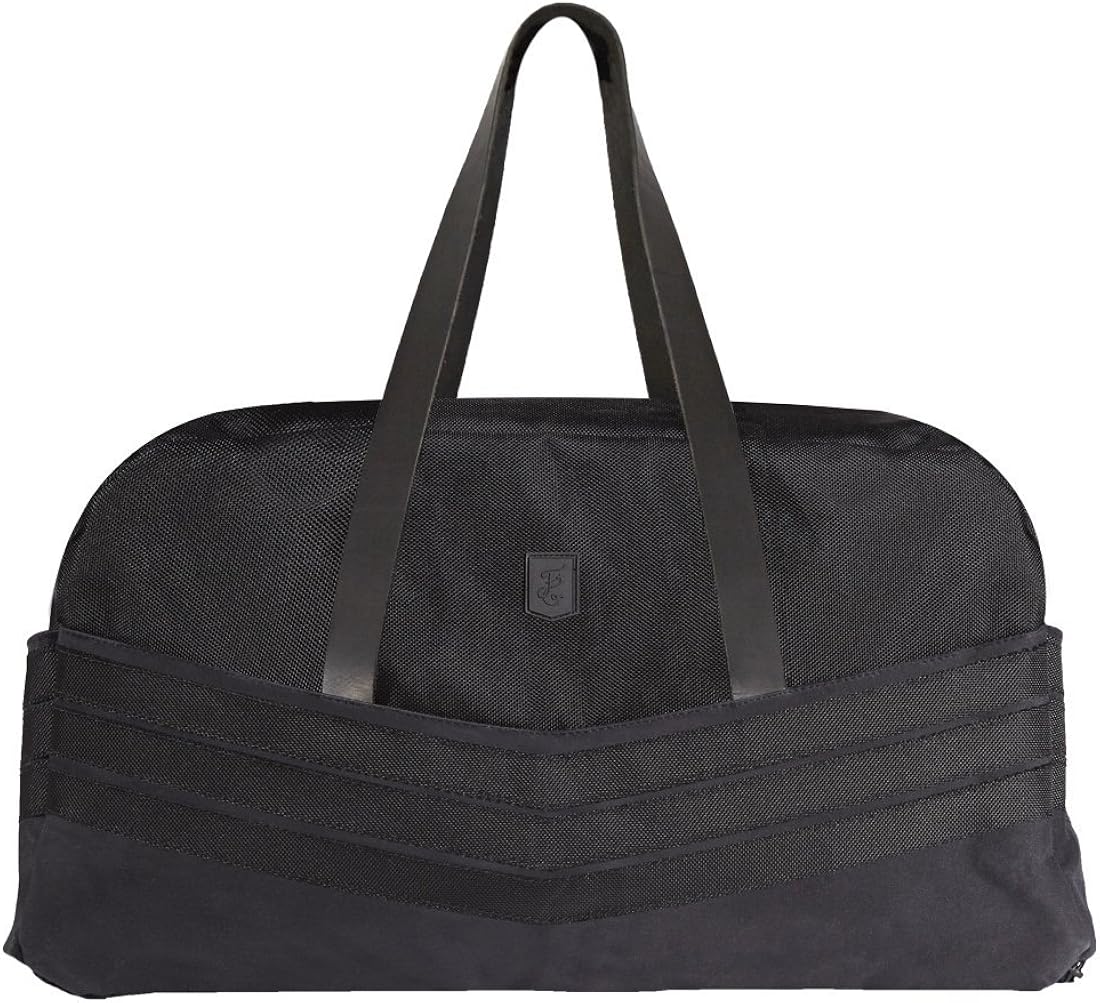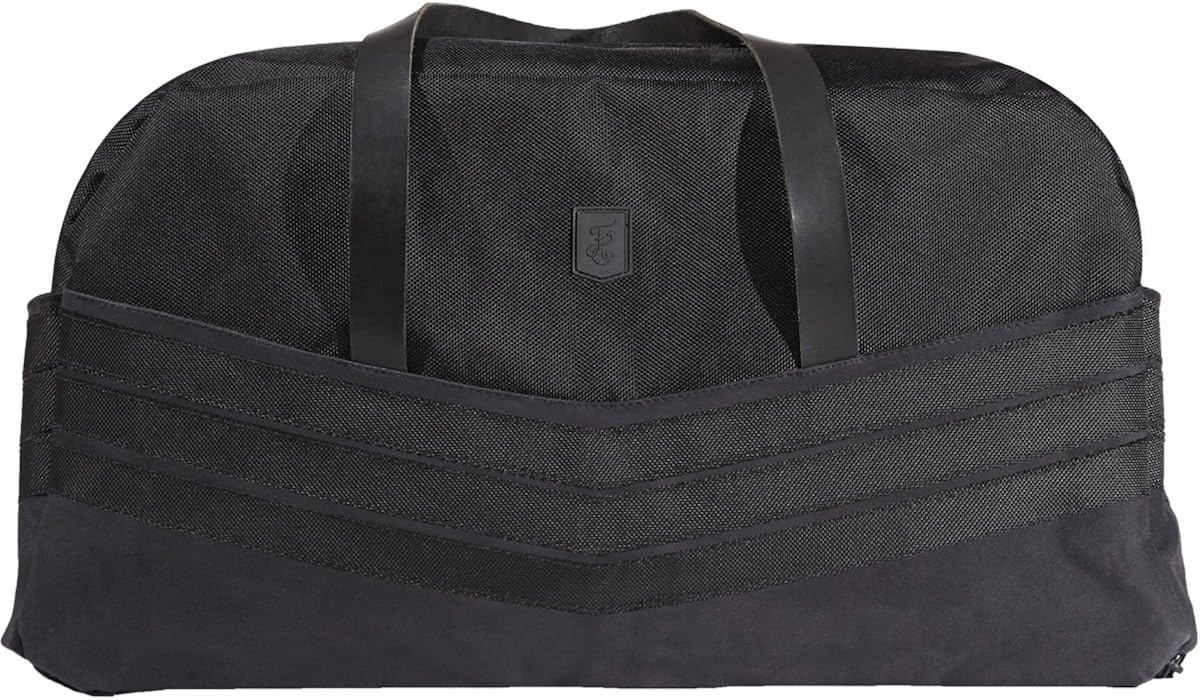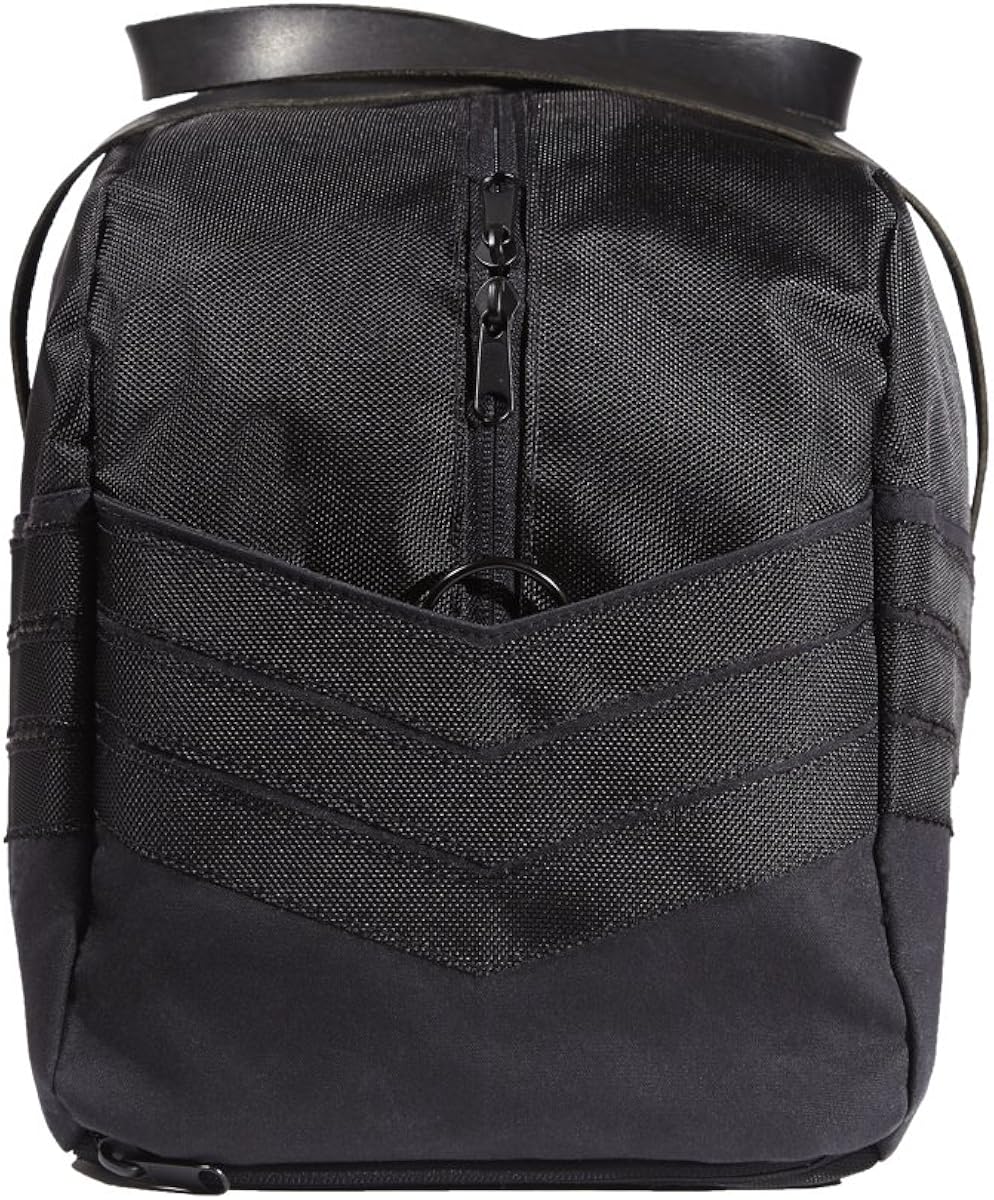
Fidelis GTG Weekender Duffel, Black
Category: AMAZON FASHION
GTG : Military abbreviation for "Good to Go" and the foundation behind this weekender duffel. This weekender bag is designed for you, the urban traveler looking to escape on the next spontaneous getaway. The GTG features durable black ripstop interior, hidden dry storage pockets, and more. The GTG is constructed with black waxed canvas, 1680D ballistic nylon, and leather handle straps. This duffel is comfortable, lightweight, and rugged enough for your next trip. GTG : Military abbreviation for "Good to Go" and the foundation behind this weekender duffel. This weekender bag is designed for you, the urban traveler looking to escape on the next spontaneous getaway. The GTG features durable black ripstop interior, hidden dry storage pockets, and more. The GTG is constructed with black waxed canvas, 1680D ballistic nylon, and leather handle straps. This duffel is comfortable, lightweight, and rugged enough for your next trip. $39,025 raised with 194 backers. Redesigned Storage With the Fidelis Co GTG Weekender we took a broad look at how best to store all your go to belongings. We placed multiple interior pockets with varyins sizes including 1 large compartment that is securable with a zipper and another with a flap closure. On the base of the exterior there are two dry hidden storage pockets along the base and tucked into a seem. Perfect for stashing shoes, sandals or items that just need to be seperated from the main compartment. Premium Materials We used a combination of leather, waxed canvass and ballistic nylon that creates a premium combination of raw materials each of which in their own right lend themselves each to a unique patina character. Over time your bag will begin to reflect your own travels, through the wear on the leather and coloration in the waxed canvass – making this duffel truly yours’. Shoulder Strap Included is a 1.5” wide shoulder strap to make those longer trips or walks through the airport all the more comfortable. When it is not in use, it can be removed and stashed in the interior. Exterior Storage On either end of the duffel there are two external pockets for stashing those commonly used items when you are traveling like chapstick and headphones. The pockets are plenty deep and wider at the base to ensure your belongings remain safely inside. Dry Storage Pockets At the base of either end of the duffel we have stitched in two separate dry storage pockets that extend the length of the base of the bag. These pockets are perfect for keeping dirty clothes separate or having a place to put your sandals/shoes separate from the main compartment. Active Lifestyle Designed for the adventurer in us all the Fidelis Co GTG, is that weekender that will keep you well prepared on your journey from home. If you were looking for something that was purely about functionality – get a grocery bag – if you want something that says something about who you are, choose Fidelis Co. About the Startup Describe your product in 3 words. Intelligent, Precise and Active How did you come up with the idea for this product? The company began when I left the service and realized there were not many carry solutions that were just as effective on the weekend as they were on the weekday. Everything I looked for fit into the too military, too fragile or too Mt Everest category so we decided to make our own. After, interviewing hundreds of people we arrived at our current designs. We found a lot of people out there wanted something different than the corporate giveaway bag or whatever was left around from the past. These people care about looking their best without sacrificing functionality – we designed this for them. What makes your product special? By taking the best in construction, design and materials from mil-spec gear and pairing it together with a thoughtful urban feel we have been able to create a truly differentiated backpack that is just as appropriate for the weekend as the weekday. What has been the best part of your startup experience? Anytime you create something out of nothing it is rewarding – but for us the most exciting part of the journey is hearing from customers about how much they love our backpack, weekender and other accessory bags. Every once in a while we will be out looking around the internet and we’ll randomly bounce across a customer blog post or review and read about how much they are in love with their bag because of its design, materials etc; that will make everyone over hear at Fidelis Co’s day!
Features: Made in USA | Ripstop nylon lining | Flap closure | GTG Weekender Duffel: Military abbreviation for "Good to Go" | Durable black ripstop nylon interior with waxed canvass and ballistic nylon exterior | Hidden dry storage pockets on base and seams for easy packing | Leather handle straps and a removable shoulder strap | Comfortable, lightweight and foldable bag